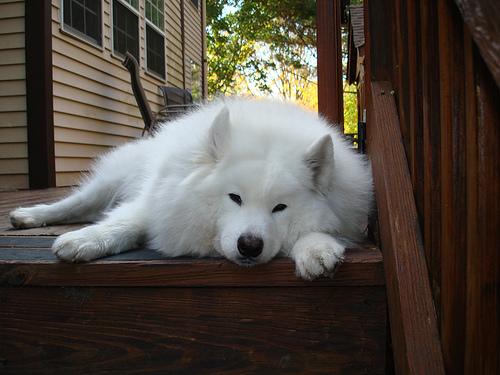
Breed: samoyed